Shan Ha Tsuen

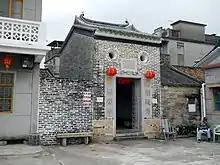
Entrance gate of Shan Ha Tsuen in February 2011.

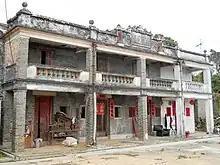
Nos. 329-332 Shan Ha Tsuen.

Shan Ha Tsuen is a walled village in Yuen Long District, Hong Kong.